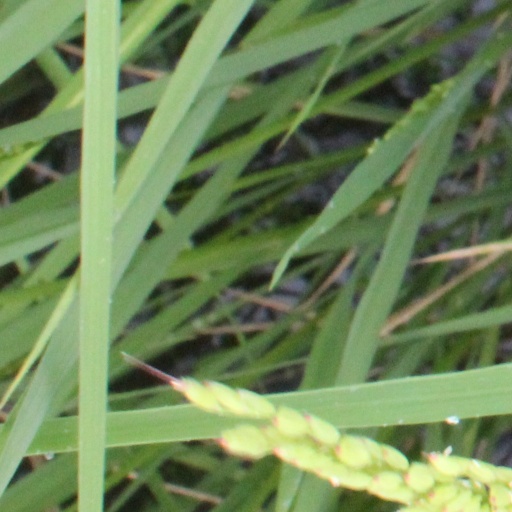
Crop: rice